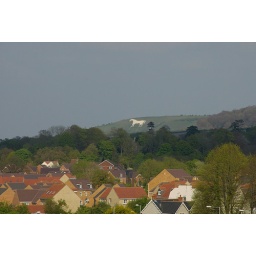
The white horse over Westbury, viewed from Dilton Marsh railway station